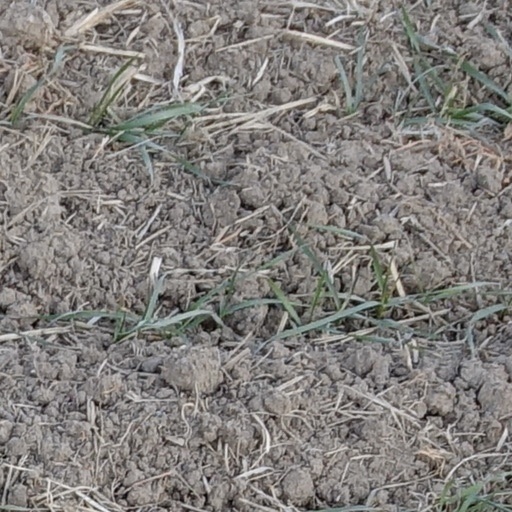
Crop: wheat